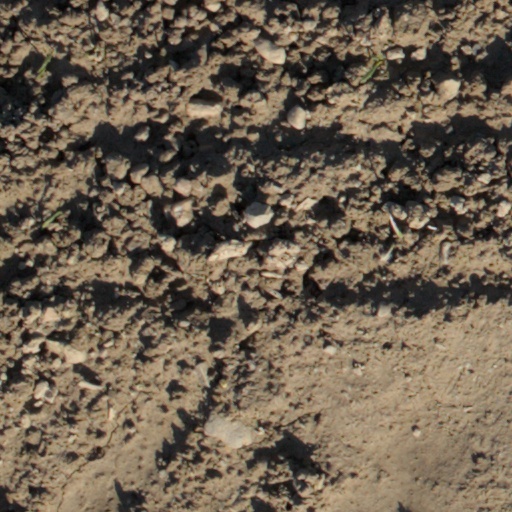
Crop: wheat